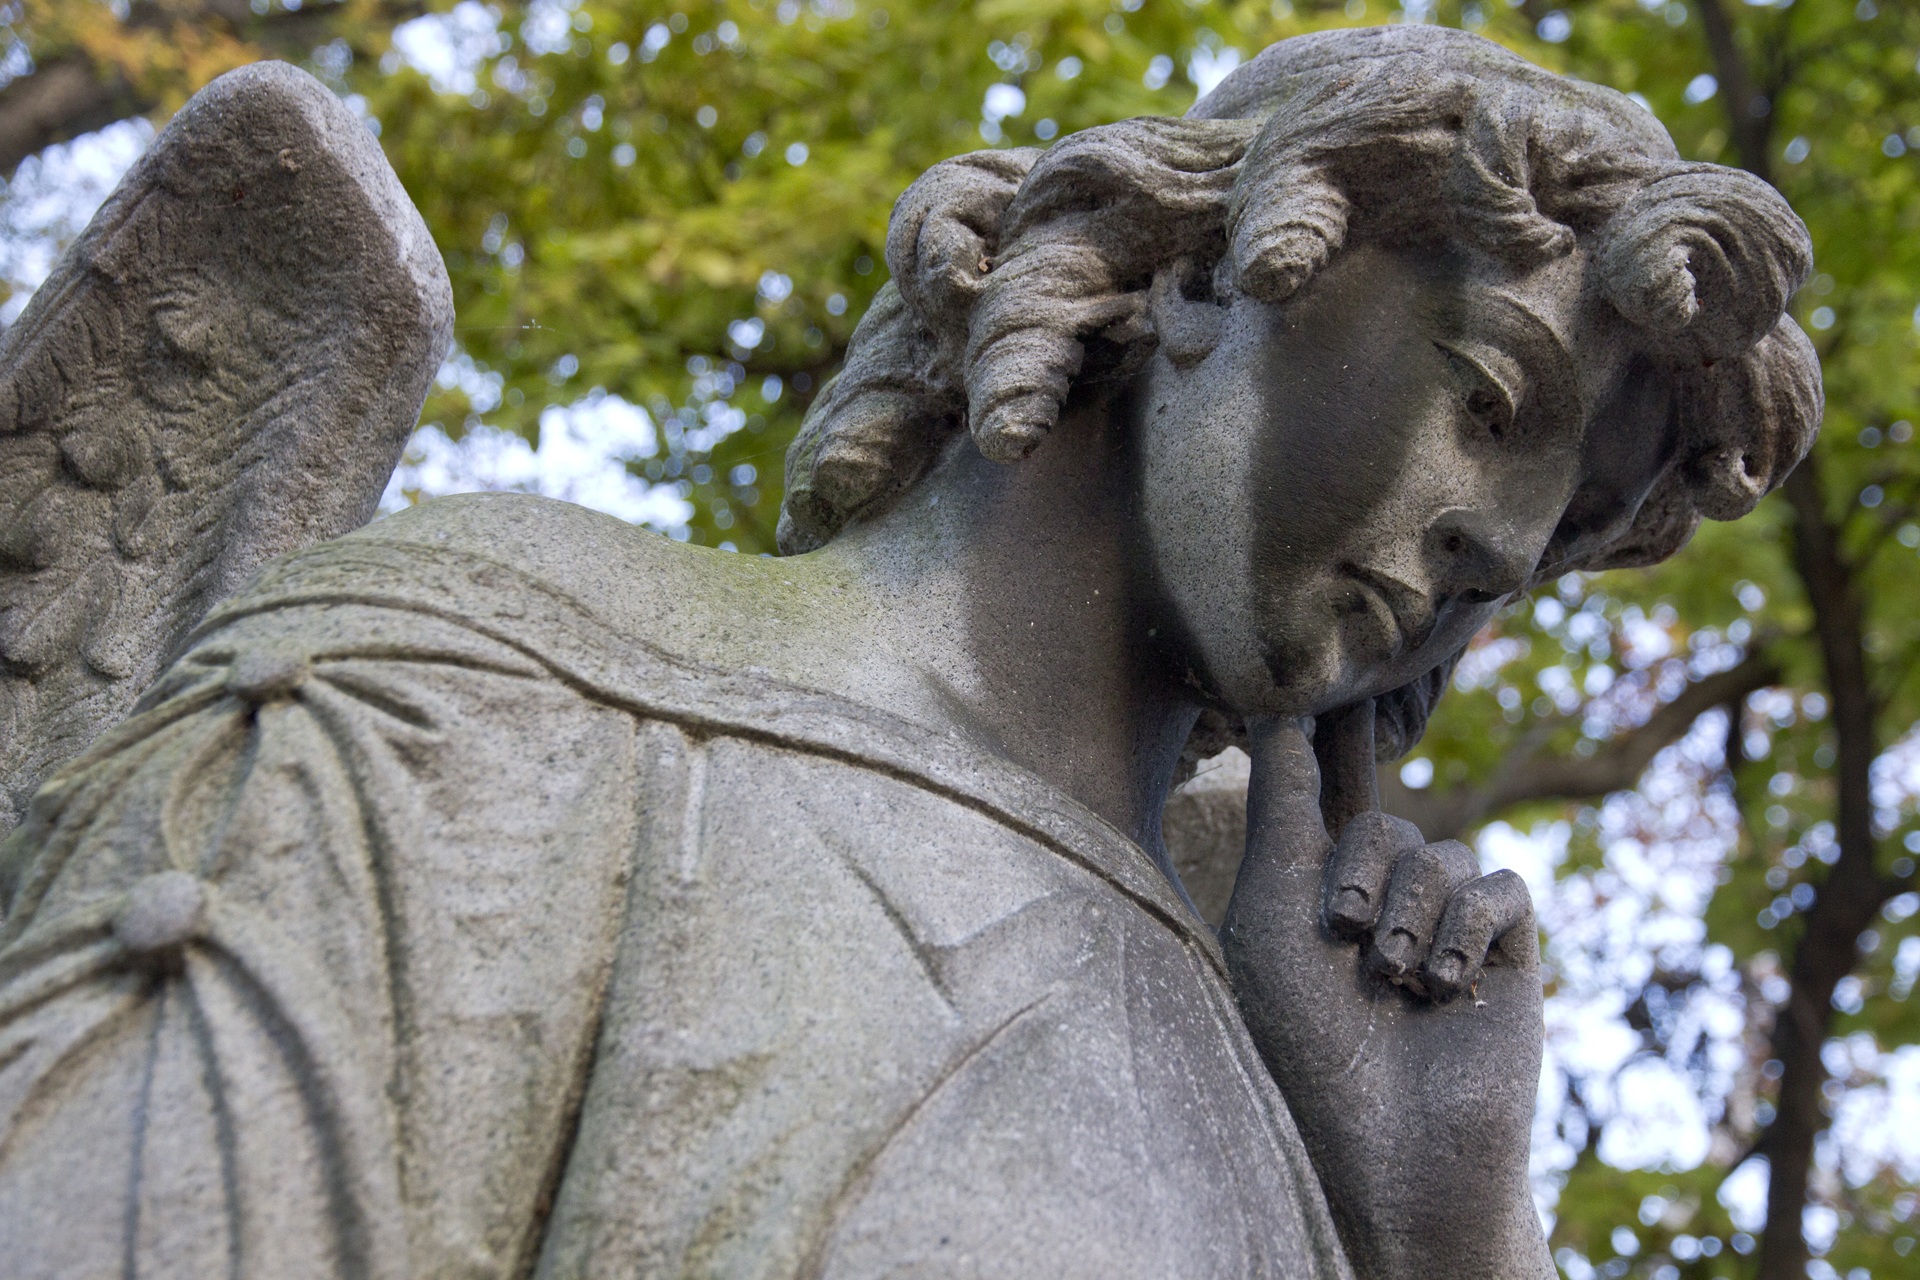
old, stone, monument, statue, symbol, religion, cemetery, winged, christian, death, gargoyle, grave, sad, face, sculpture, religious, angel, graveyard, art, temple, faith, holy, carving, afterlife, spirituality, stone carving, ancient history